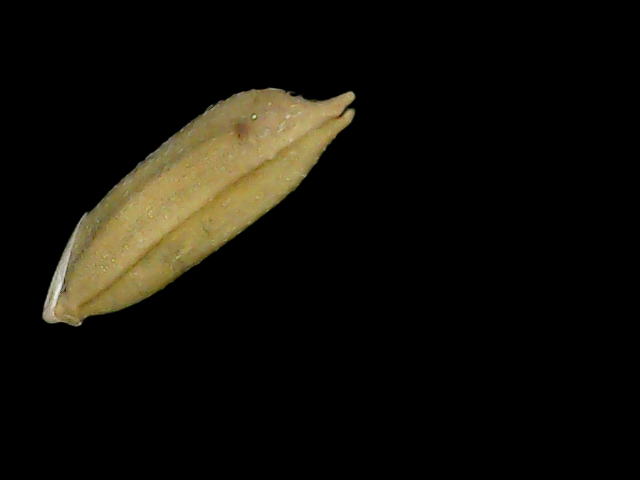
Rice variety: Bd49